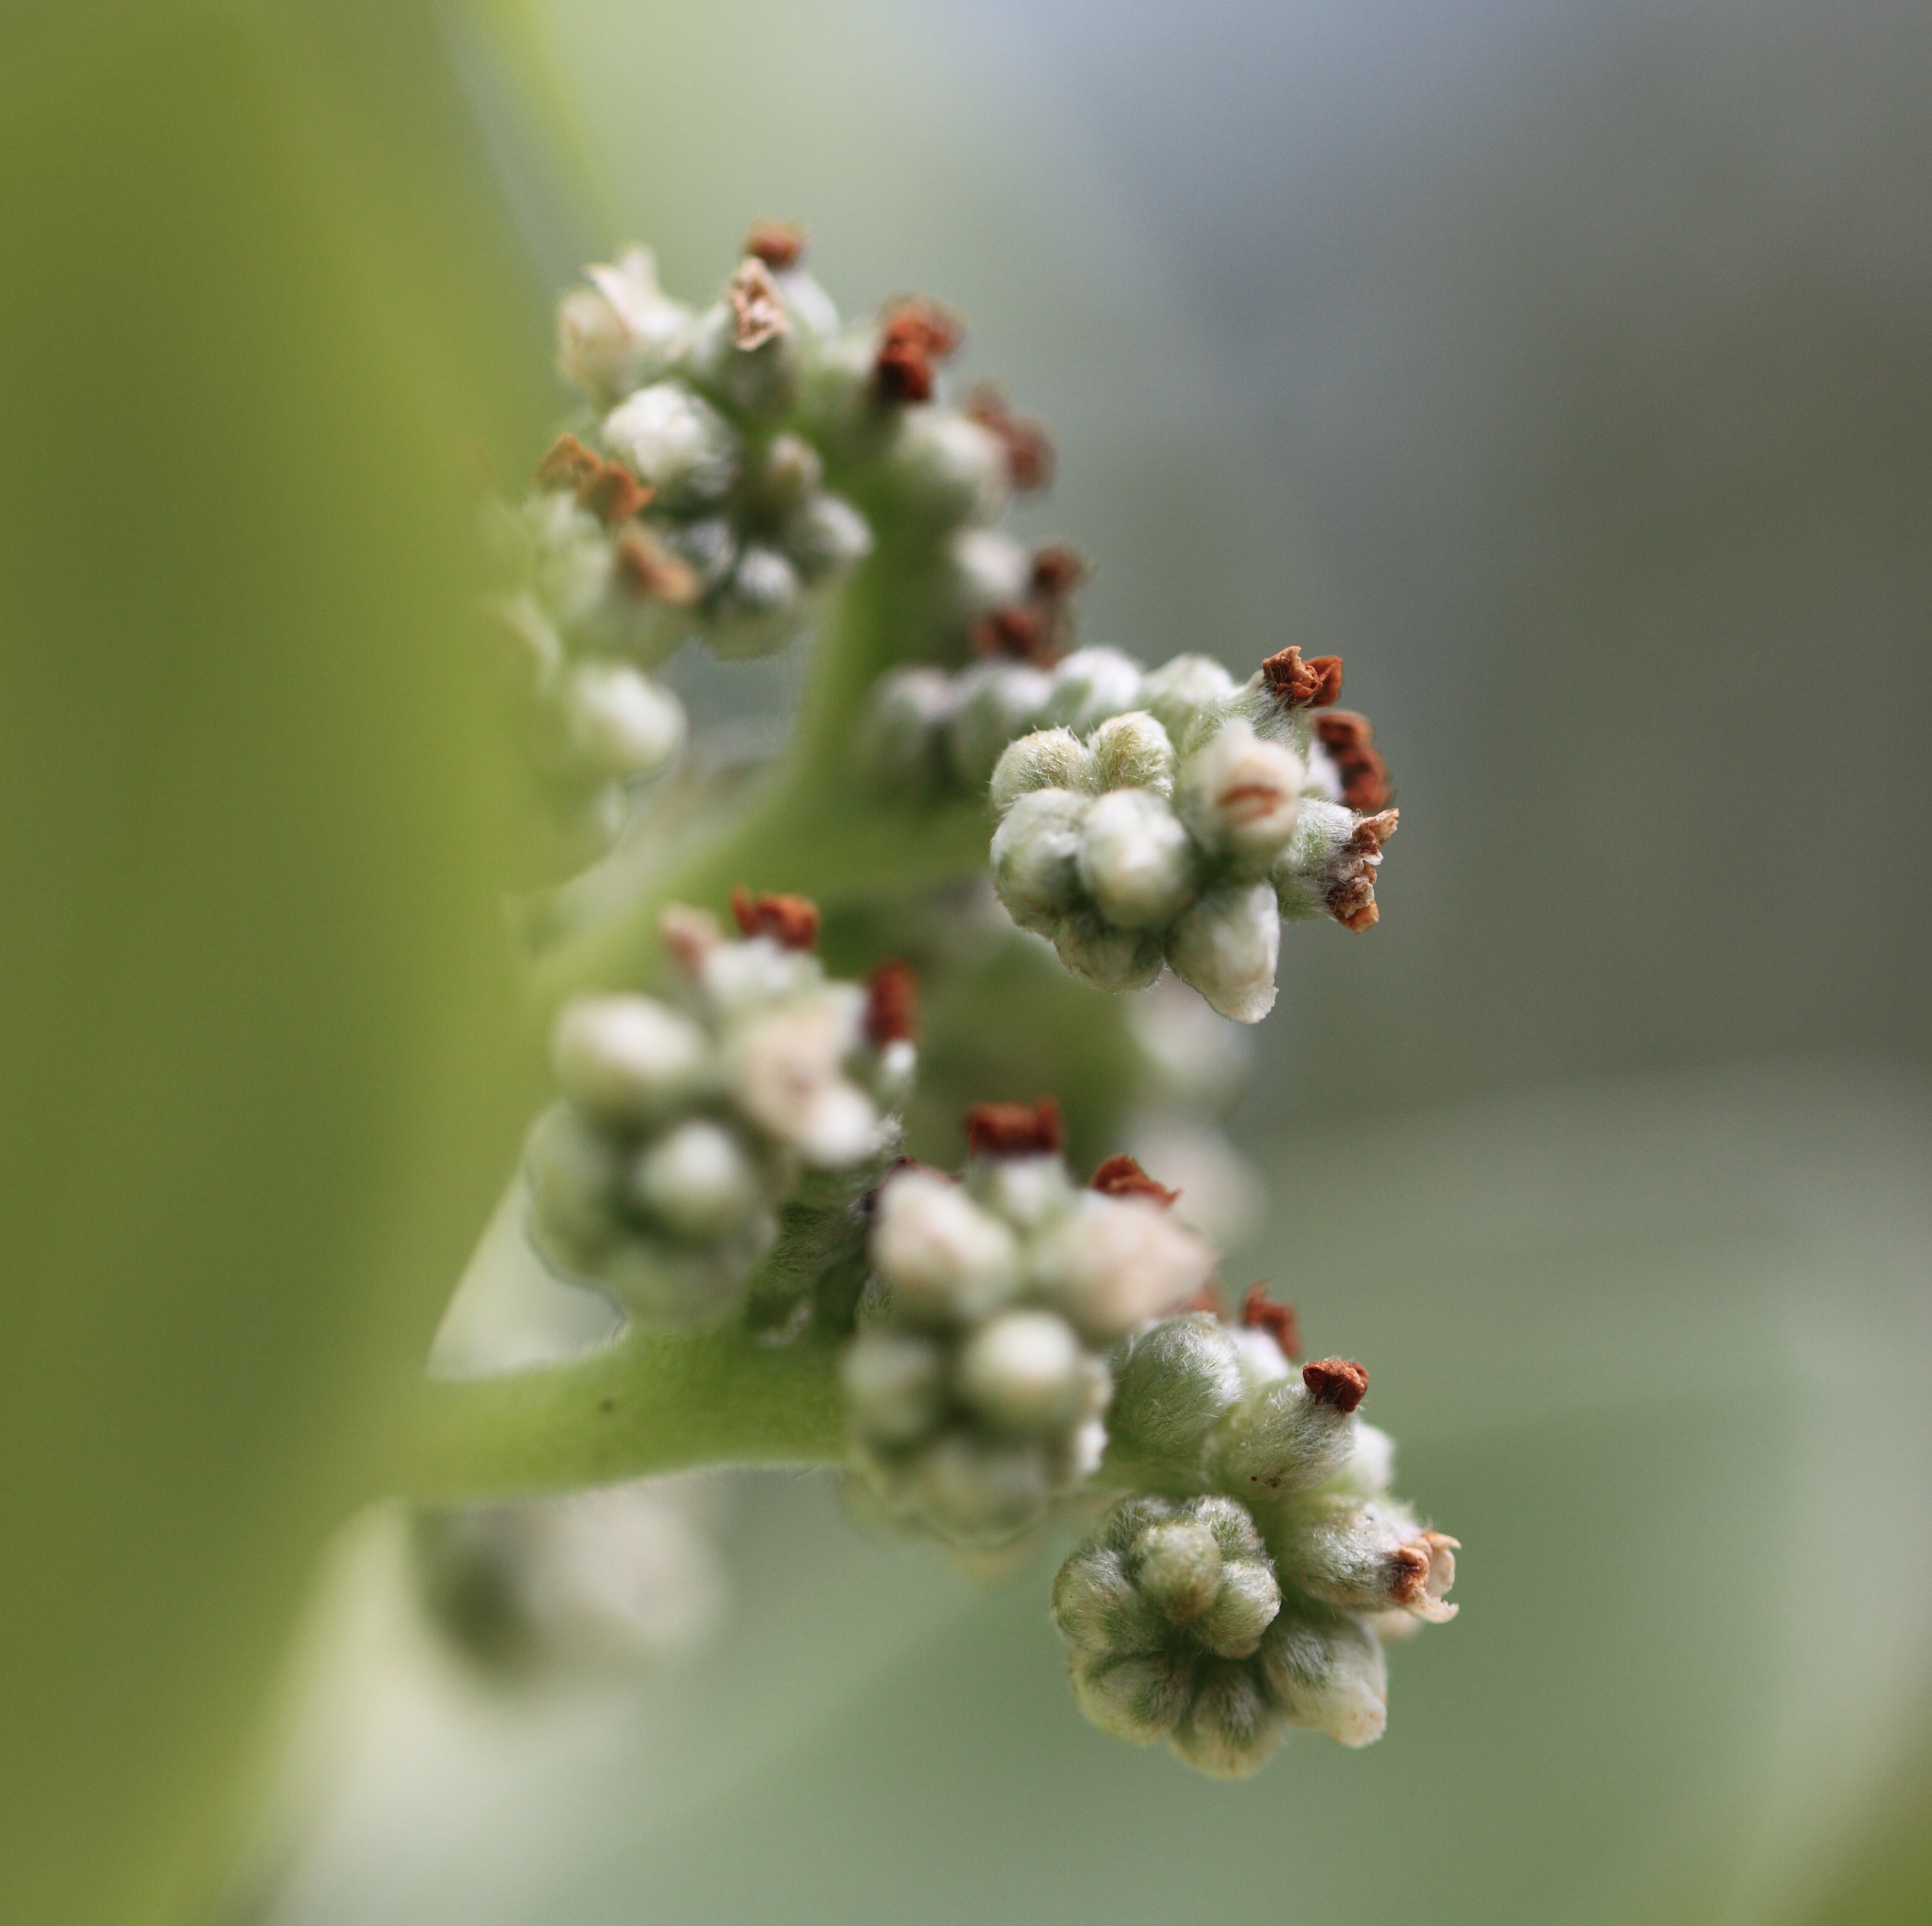
nature, branch, blossom, plant, photography, berry, leaf, flower, food, green, high, produce, insect, botany, garden, flora, botanical, fauna, invertebrate, wildflower, close up, shrub, 5d, hires, markii, hi, res, resolution, ibaraki, naka, sibiria, macro photography, heliotropium, argentea, tournefortia, argusia, octopusbush, treeheliotrope, velvetsoldierbush, foertherianum, taxonomy binomial argusiaargentea, taxonomy binomial tournefortiasibiria